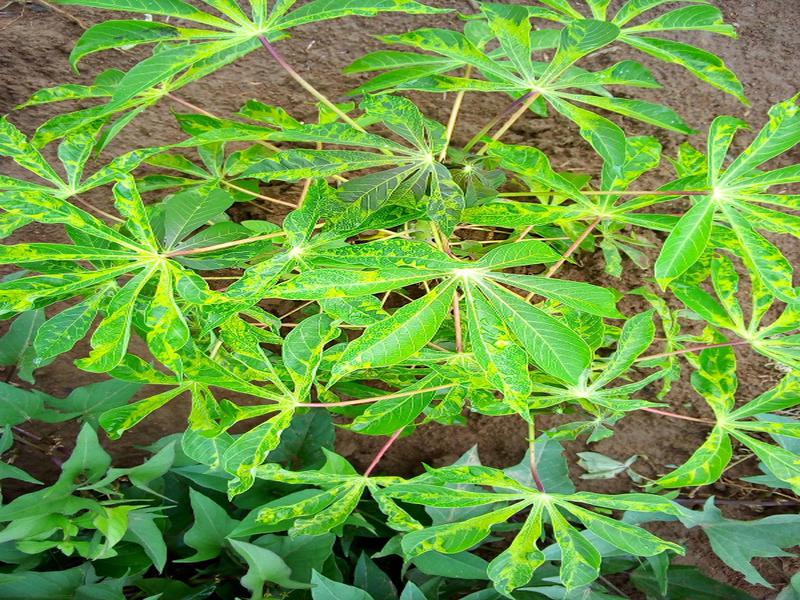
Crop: cassava
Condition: mosaic_disease